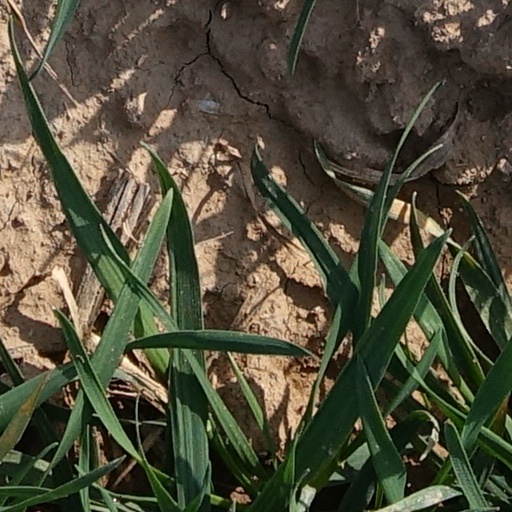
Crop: wheat